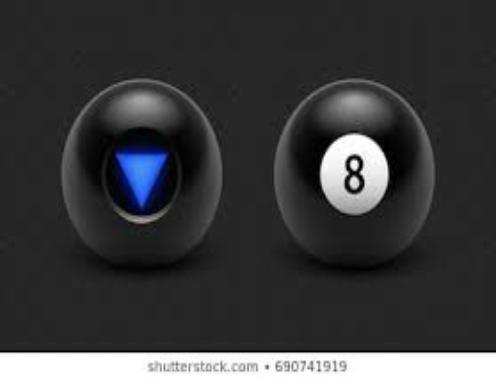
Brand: magic 8-ball
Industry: Leisure